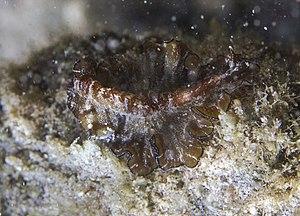
Tytthosoceros lizardensis à la Réunion.
Tytthosoceros lizardensis est une espèce de vers plats polyclades de la famille des Pseudocerotidae.
Les Pseudocerotidae sont une famille de vers plats polyclades.